Slovenia

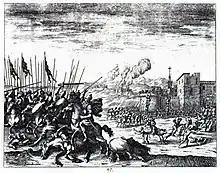
The Ottoman army battling the Habsburgs in present-day Slovenia during the Great Turkish War

At the end of the Middle Ages, the Slovene Lands suffered a serious economic and demographic setback because of the Turkish raids. In 1515, a peasant revolt spread across nearly the whole Slovene territory. In 1572 and 1573 the Croatian-Slovenian peasant revolt wrought havoc throughout the wider region. Such uprisings, which often met with bloody defeats, continued throughout the 17th century.